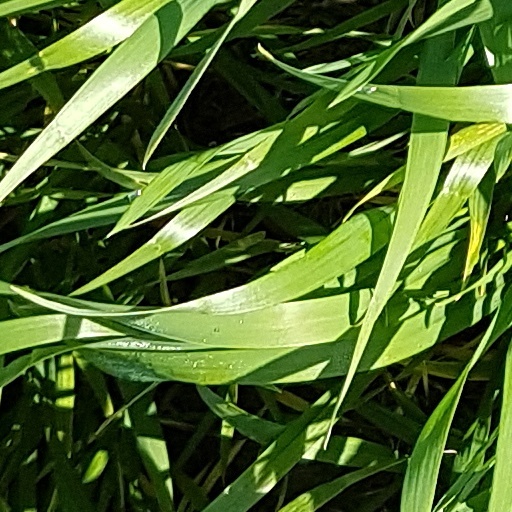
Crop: wheat